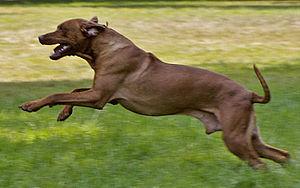
Rhodesian Ridgeback en course,puissance et dynamisme de l’arrière-main. vidocq M'tanami of Wolwekraal livernose.
Le chien de Rhodésie à crête dorsale, plus couramment appelé Rhodesian ridgeback, est une race de chiens originellement développée en Rhodésie du Sud, actuel Zimbabwe. De nos jours l'Afrique du Sud détient le standard de la race et poursuit activement son développement en Afrique australe.